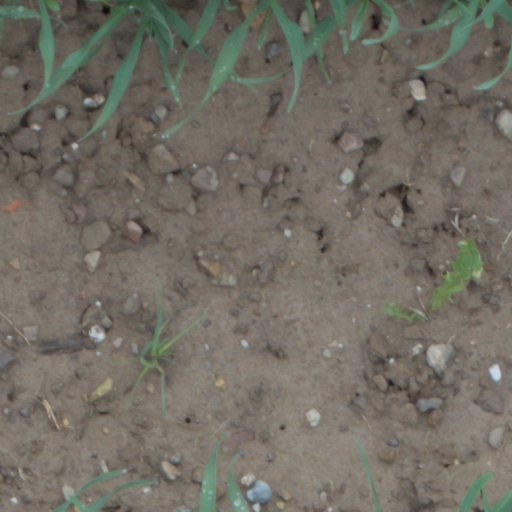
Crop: wheat